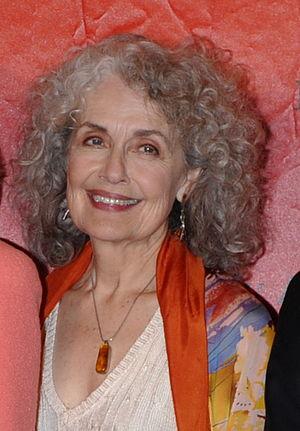
Mary Beth Peil est une actrice américaine née à Davenport le 25 juin 1940. On a notamment pu la voir dans Dawson et The Good Wife.